List of University of Glasgow people

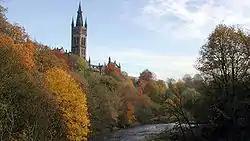
The University of Glasgow overlooking the River Kelvin and Kelvingrove Park

The following well-known people have studied or taught at the University of Glasgow since its inception in 1451. Historical lists of chancellors, rectors and principals of the university are contained in those offices' respective articles.